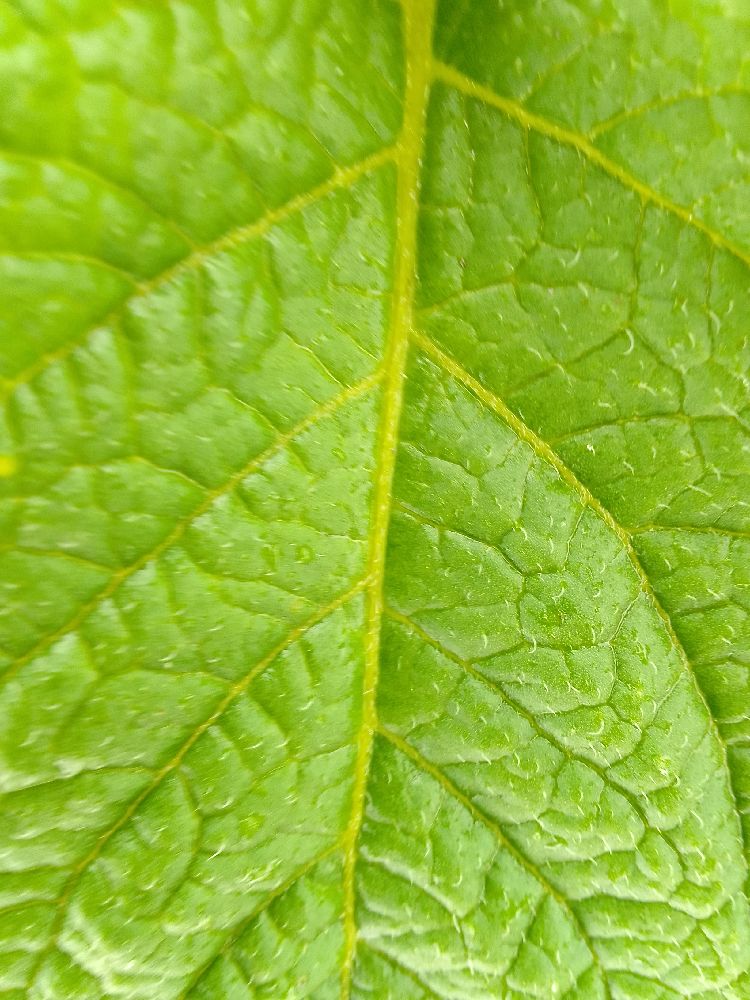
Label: Healthy